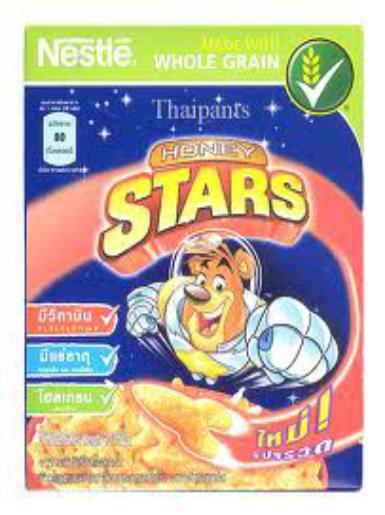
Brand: Honey Stars
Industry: Food